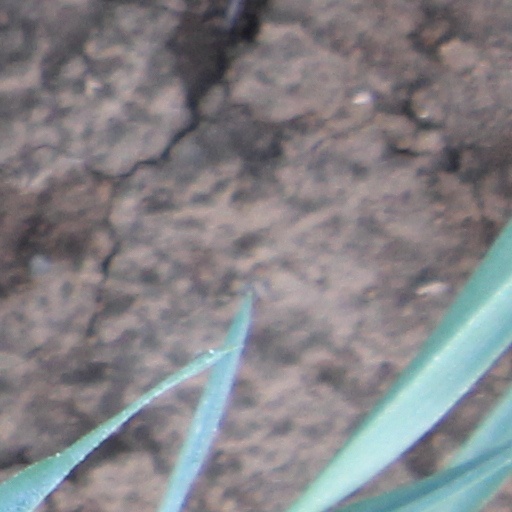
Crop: wheat